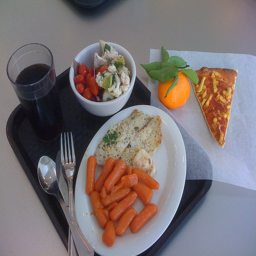
A tray holds a meal of meat, vegetables, and a drink.
A tray that has a drink a plate of food, and a bowl of veggies on it.
a black tray with a plate of food and a bowl of vegetables and a drink
A full meal with a drink sitting on a tray with silverware next to a slice of pizza and piece of fruit.
This is a meal of salad, pizza, carrots, and fish.